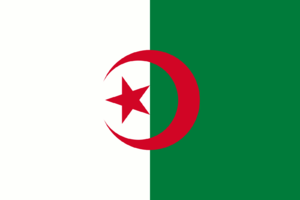
Algeriets flag
Algeriets flag med flagstangen til højre
Algeriets flag har to lige brede lodrette bånd i grønt og hvidt. En rød femtakket stjerne omsluttes af en rød tiltagende månesegl som er placeret henover midten hvor de to bånd mødes. Den tiltagende måne, stjernen og den grønne farve er traditionelle islamiske symboler.